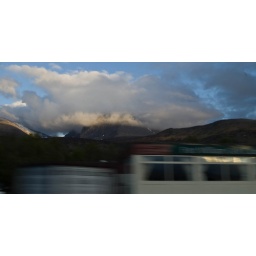
Taken from the window of a car while heading back from 10 under the Ben registration.